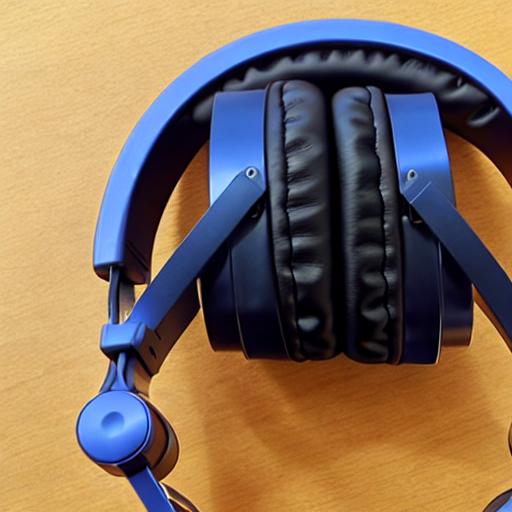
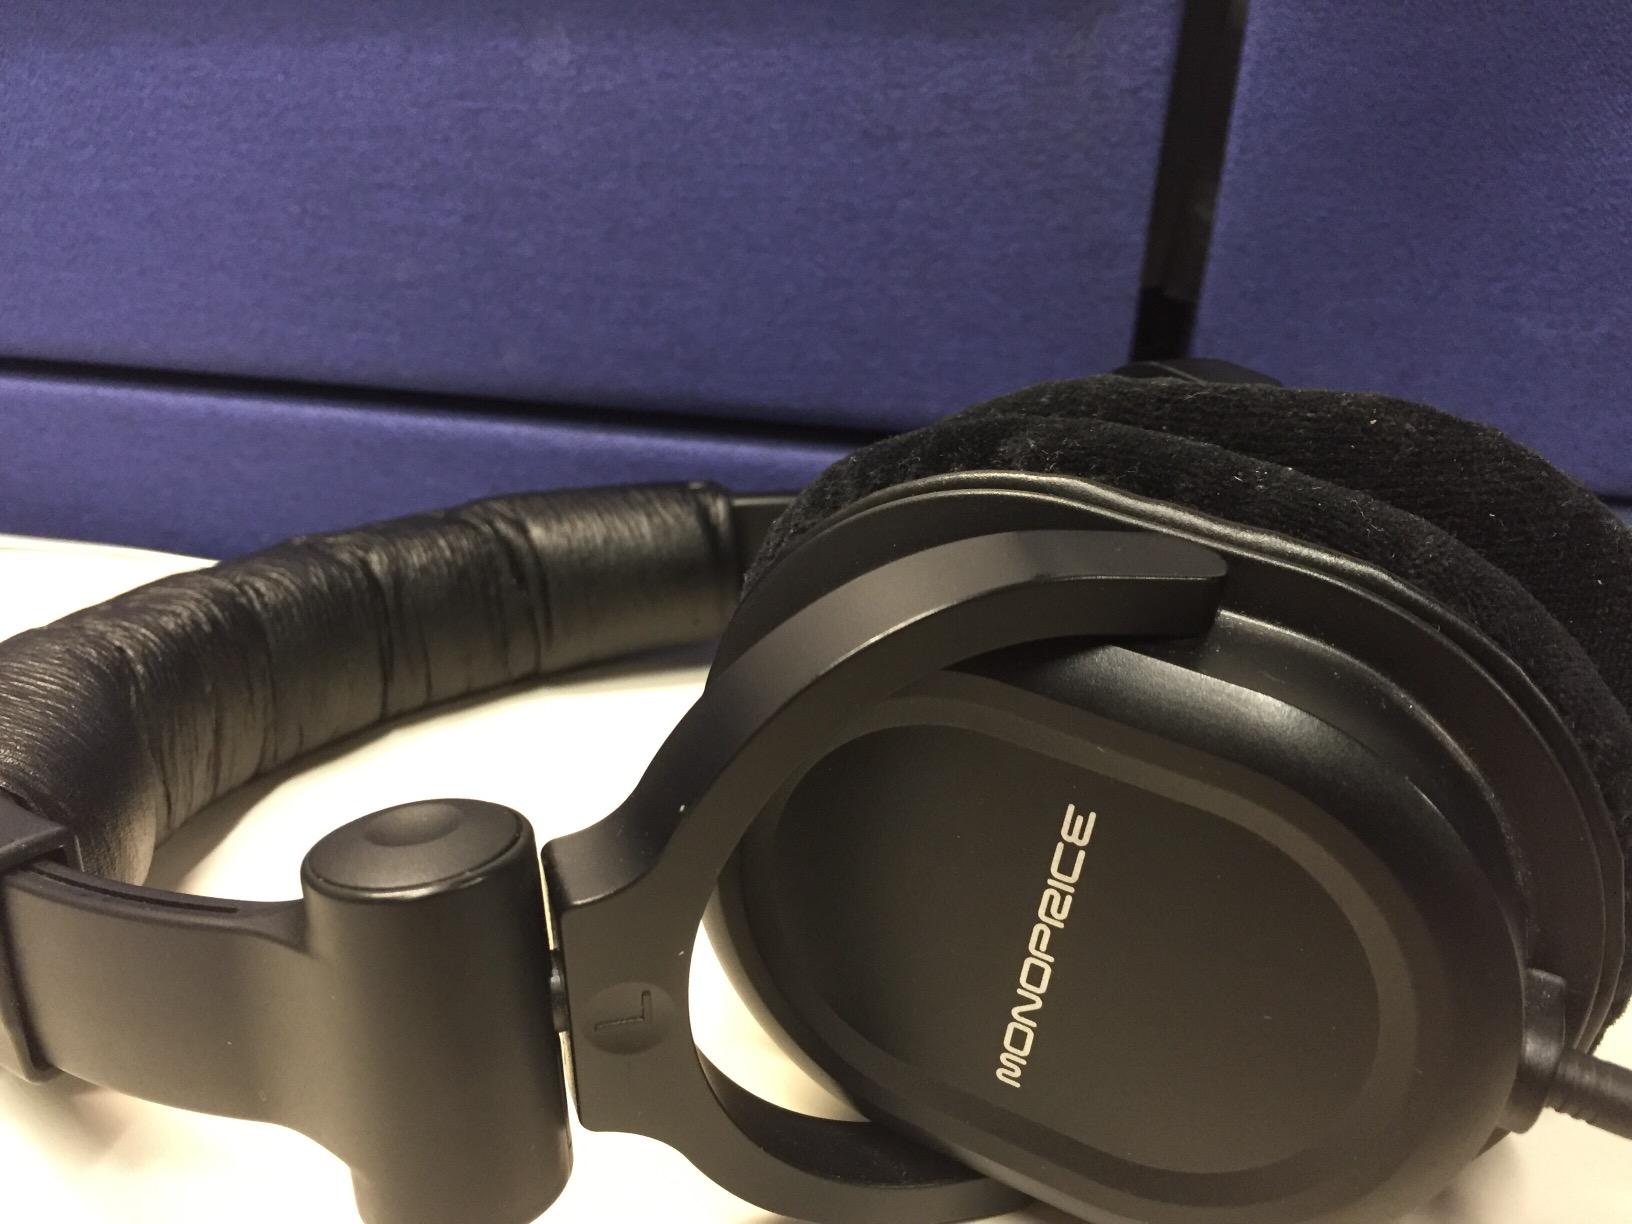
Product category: headphones
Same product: no